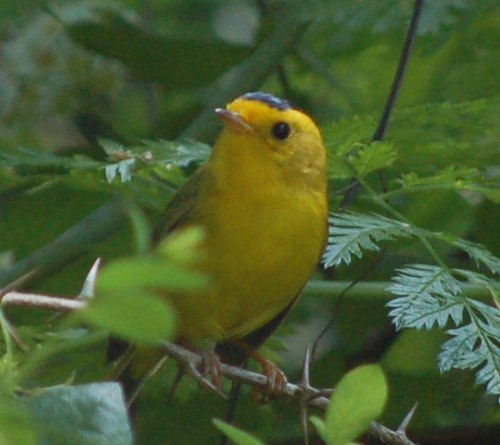
the black eyes and black patch of feathers on this tiny bird really shine through its all yellow body.
a small yellow bird with black on the nape, yellow feet and tarsus, small pointed beak.
this bird is yellow with black on its head and has a very short beak.
this is a yellow bird with a gray crown and a small white bill.
this is a yellow bird with a black eyering and a black crown
this bird is yellow and black and has a long, pointy beak.
this small bird has bright yellow plumage, with gray on its wings and crown.
this bird is yellow and black in color, with a light brown beak.
a small yellow bird, with a dark crown, and small yellow beak.
this bird has a blue crown, green primaries, and a yellow belly.
Species: Wilson Warbler